Časlav Đorđević

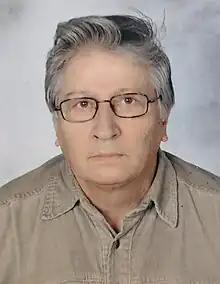
Časlav Đorđević

Časlav Đorđević (Serbian Cyrillic: Часлав Ђорђевић; born 16 February 1942) is a Serbian writer and a member of the Association of Writers of Serbia. He has written literary critiques and essays, and compiled anthologies of Serbian poetry. He is the author of two books of poetry, and a contributor to literary journals.